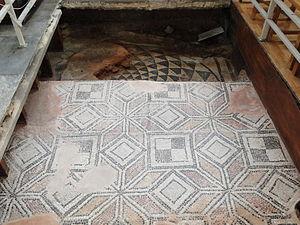
L’église de l'Acheiropoiètos est une église byzantine du Vᵉ siècle, située à Thessalonique. Elle est située sur la rue Agia Sophia, près de l'intersection de la rue Egnatia. C'est l'exemple le plus important des modèles de basiliques paléochrétiennes. Elle donne un aperçu du type d'architecture digne de la civilisation byzantine. L'église est inscrite depuis 1988 sur la liste du patrimoine mondial de l'UNESCO au sein du bien intitulé « Monuments paléochrétiens et byzantins de Thessalonique ». À cette liste, se rajoute Saint Démétrios, la Rotonde ainsi que le Monastère de Latomou.